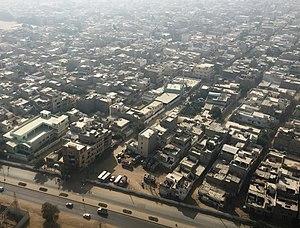
Le district de Malir est une subdivision administrative du sud de la province du Sind au Pakistan. Inclus au sein de la division de Karachi, il fait également partie de la mégapole de Karachi. Aboli en l'an 2000, le district a été rétabli en juillet 2011.